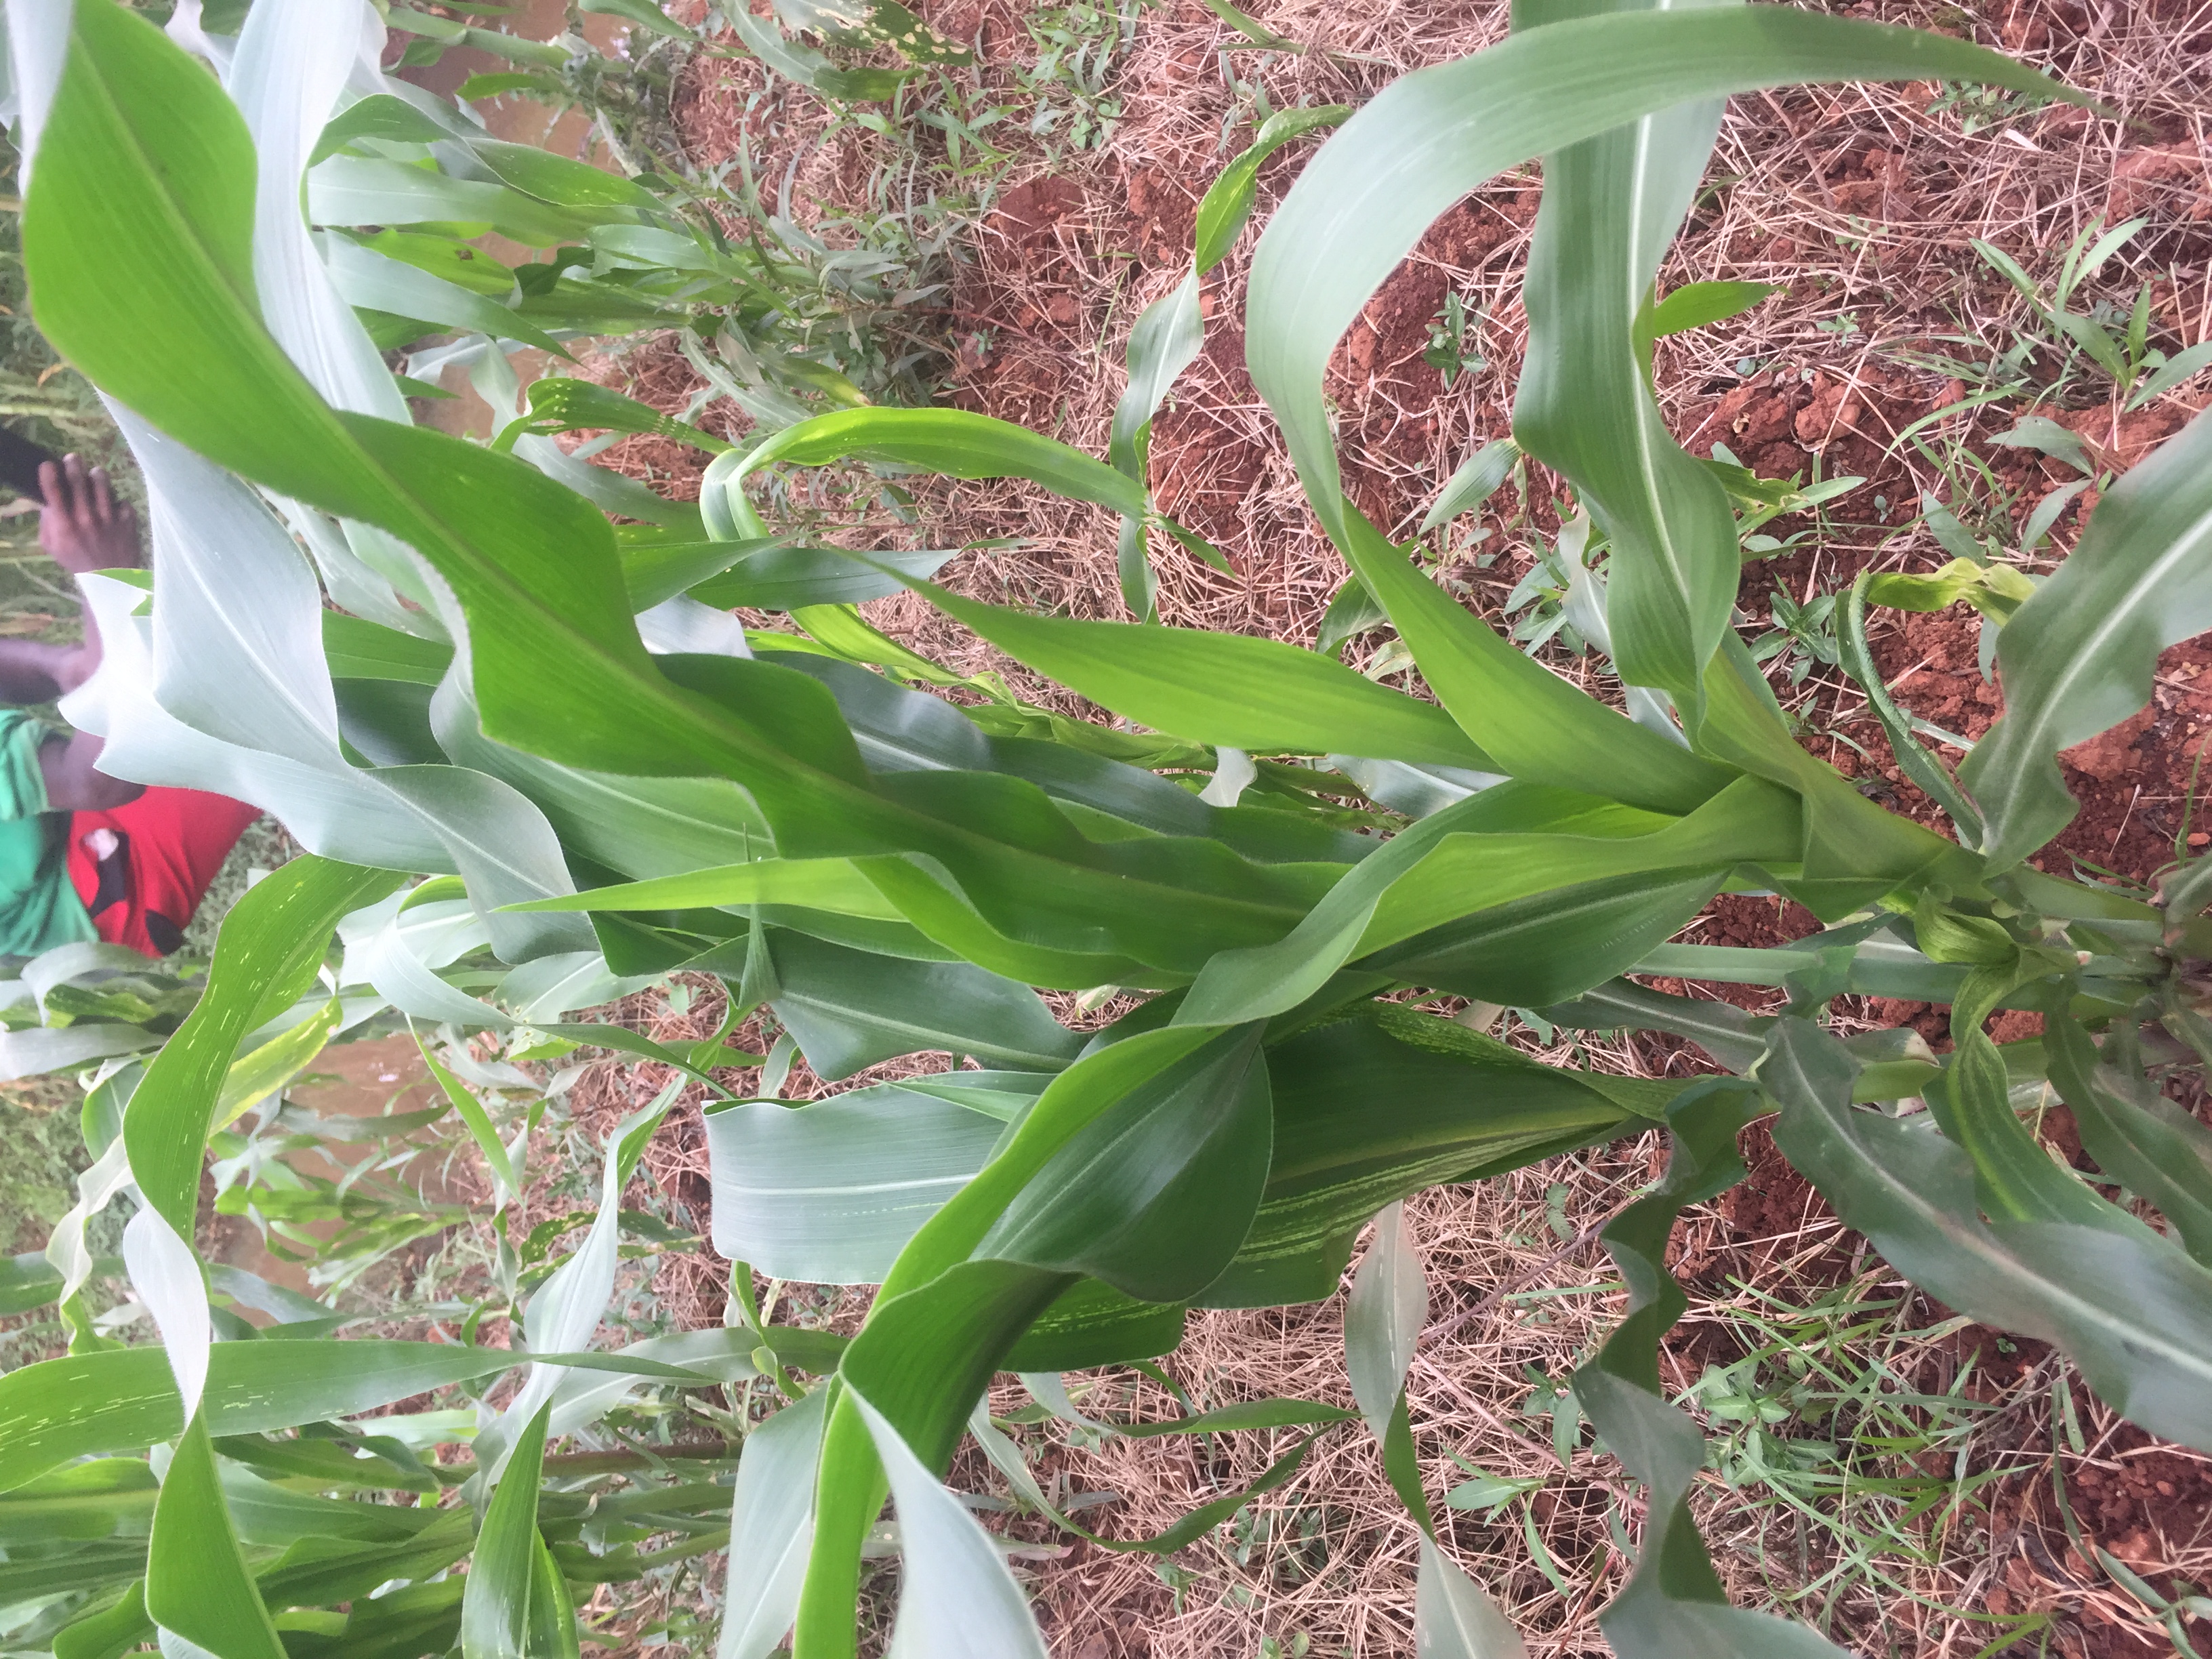
Label: healthy